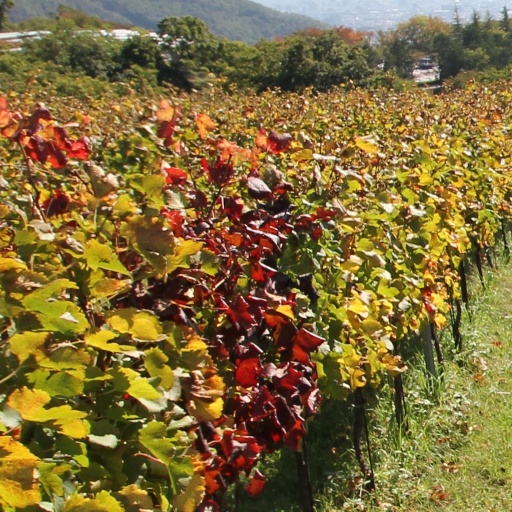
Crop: grape